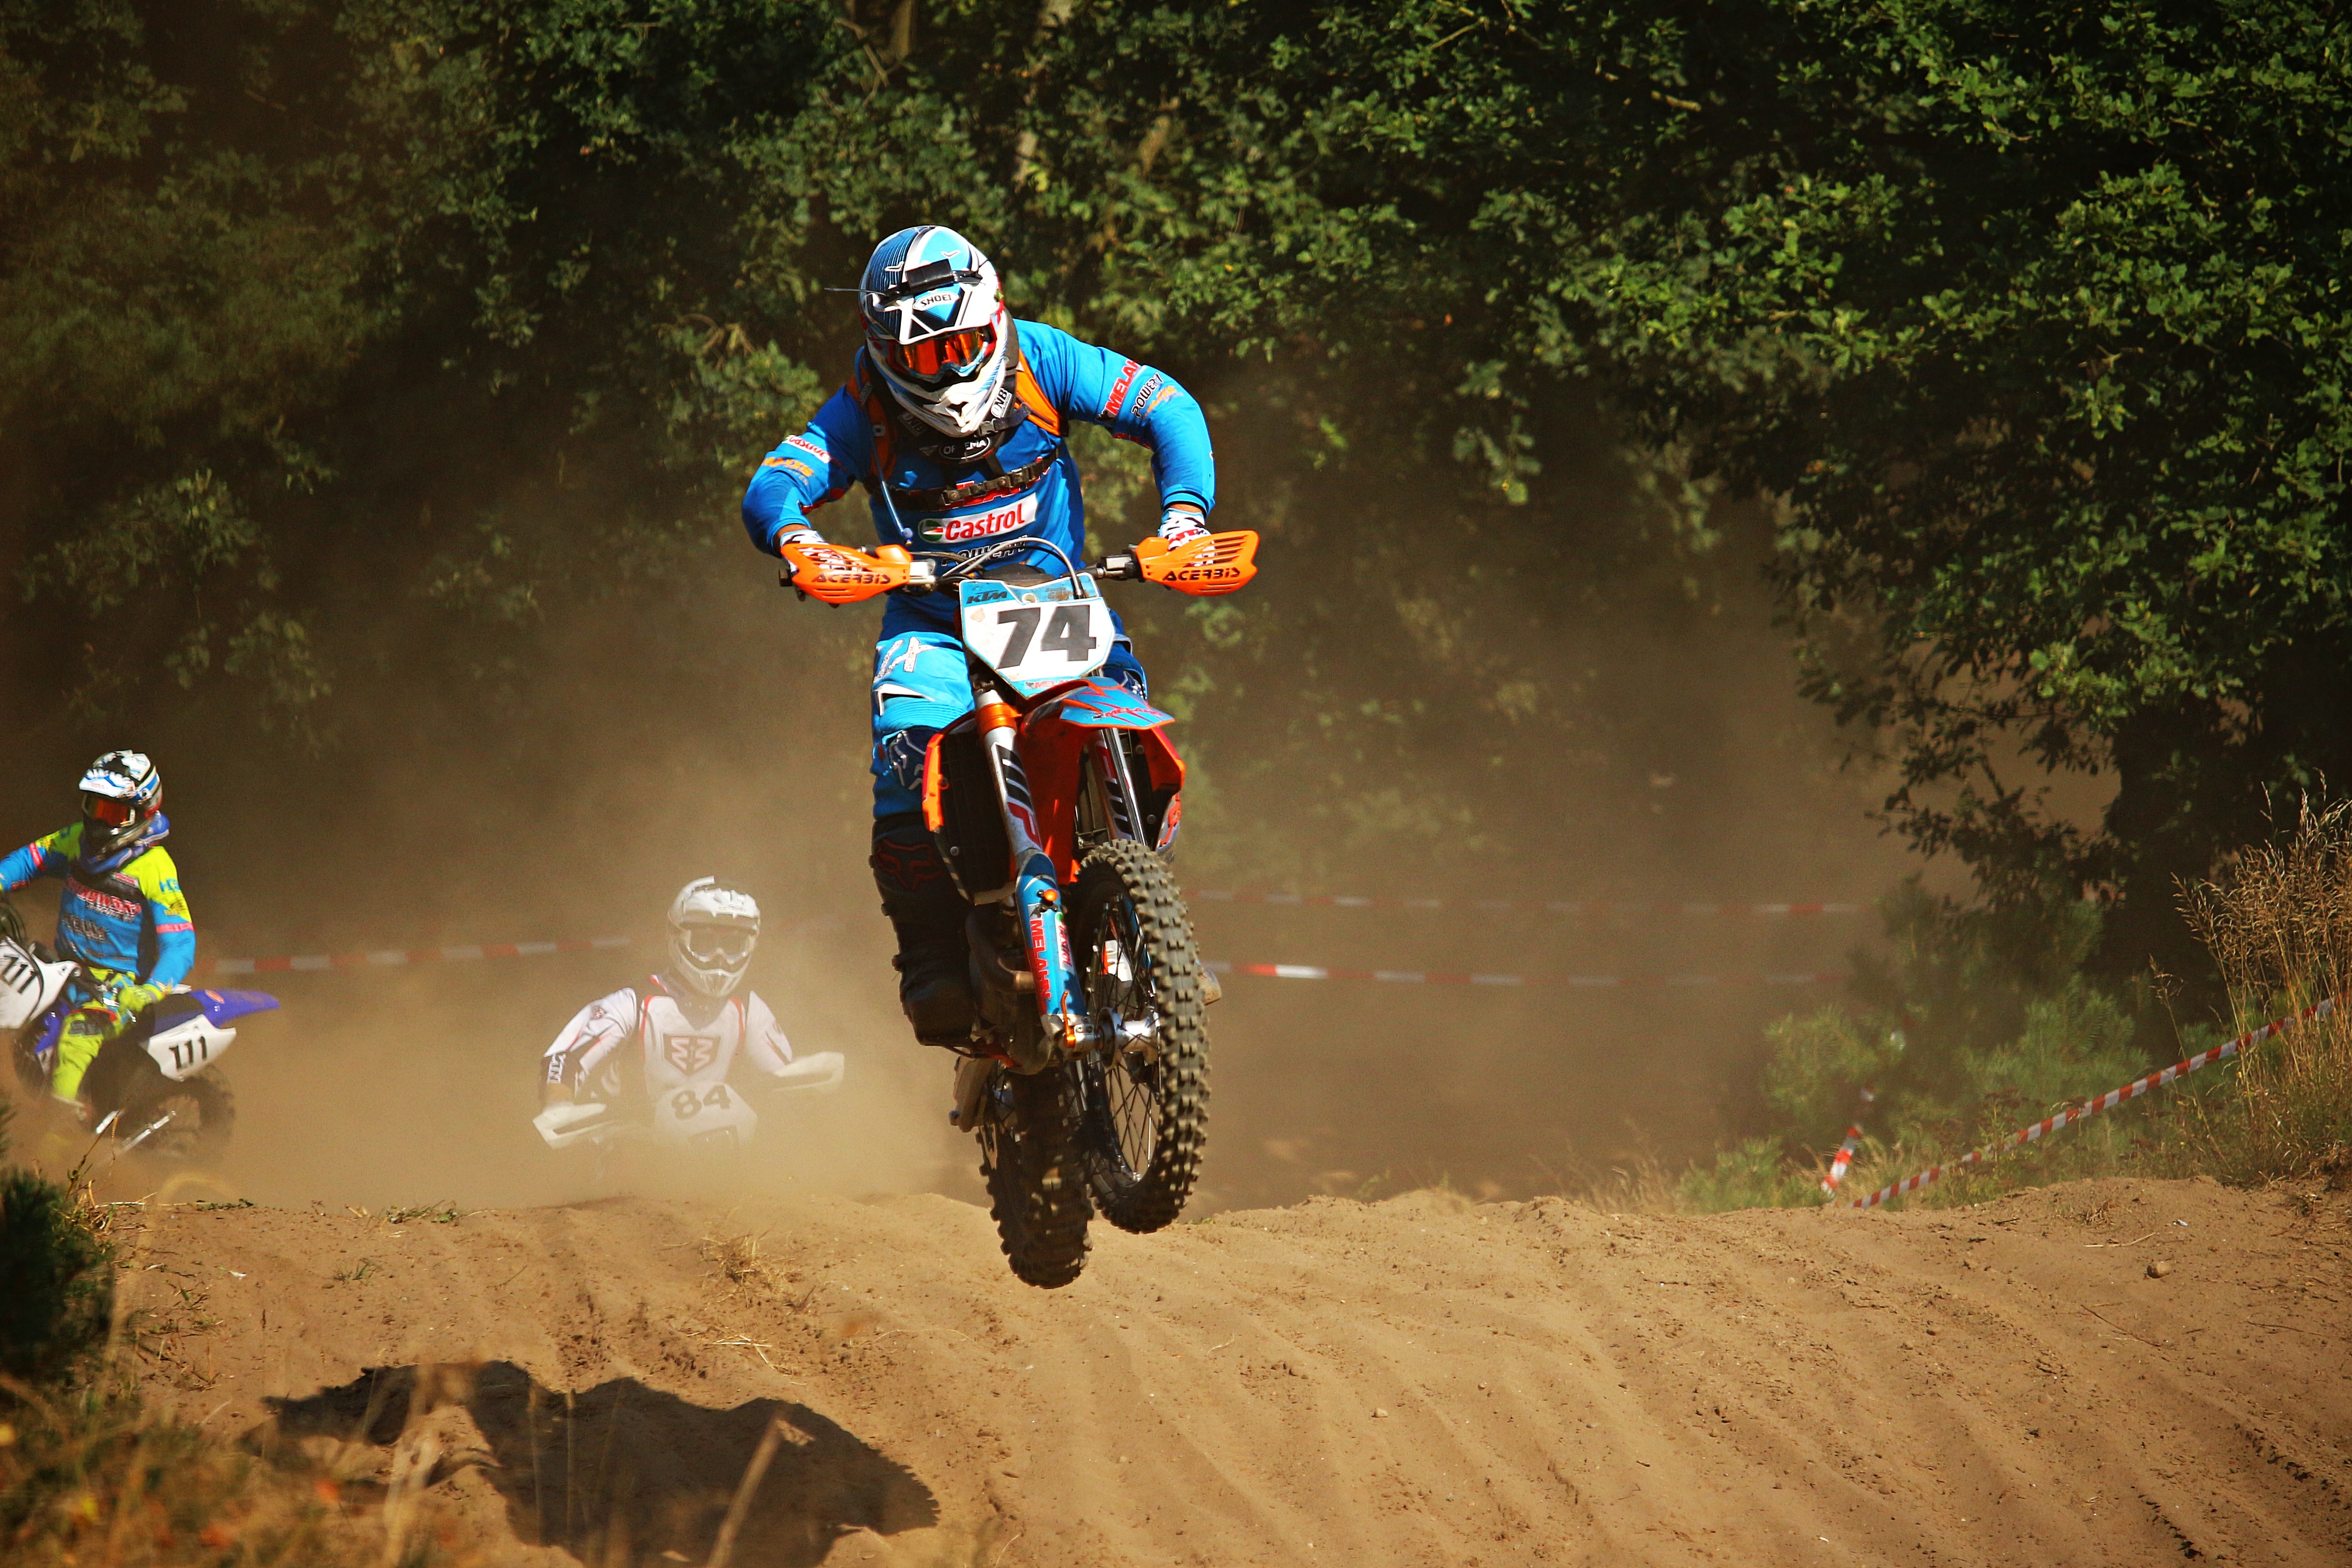
sand, vehicle, motorcycle, motocross, soil, cross, extreme sport, race, sports, racing, motorsport, freeride, enduro, mountain biking, freestyle motocross, motocross ride, motorcycle racing, downhill mountain biking, off roading, stunt performer, endurocross